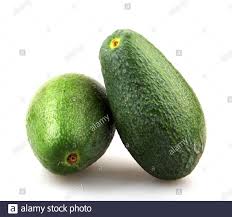
Label: others